Galeazzo Sanseverino

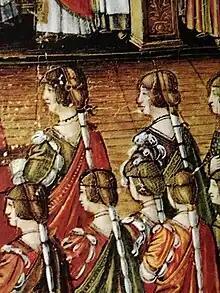
Possible portrait of Bianca Giovanna Sforza (the blonde girl in profile on the right), next to the Duchess Beatrice d'Este (on the left), in the miniature of ludovico's investiture ceremony.

The death appeared suspicious, especially since the cause was not known, and that the young woman had been tormented several times in recent months by fevers and stomach pains. Since it was followed, a little more than a month later, by the death of The Duchess Beatrice herself, the historian Ludovico Antonio Muratori in his Estensi Antiquities, hints at the possibility that Bianca had fallen victim to a court intrigue:The passage, somewhat vague, received different interpretations over time. According to some, the Muratori overshadowed a murder by Beatrice's father, who would have poisoned his stepdaughter in revenge against Galeazzo, who offered his palace to the secret meetings between Ludovico and Lucrezia Crivelli, so that he would have taken revenge in the same way. This seems completely far-fetched, considering the intense affection that bound Beatrice to Bianca Giovanna, who claimed to have next to her at all times. In the same way it is not clear what reason Galeazzo could have had for wanting the death of his duchess, thus seriously damaging his father-in-law and the state. He himself had been ill with fevers in recent months.